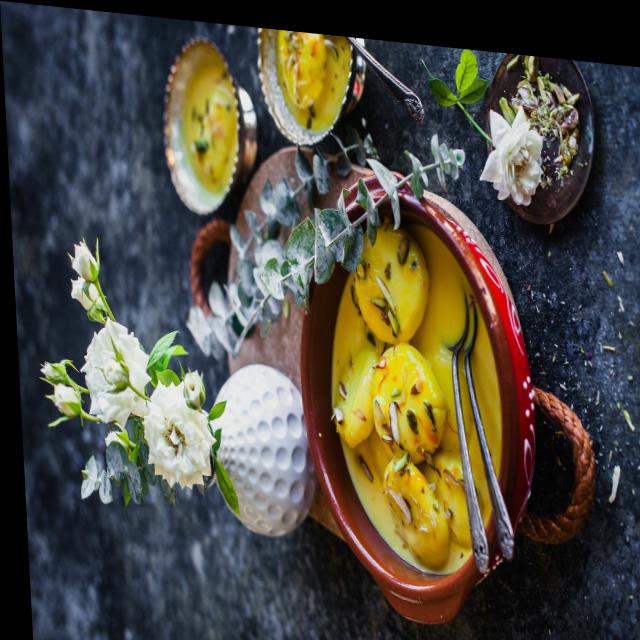
Dish: ras_malai